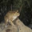
Label: frog